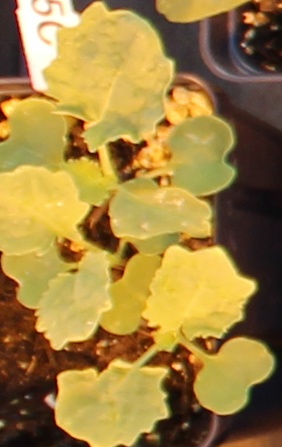
Label: Canola